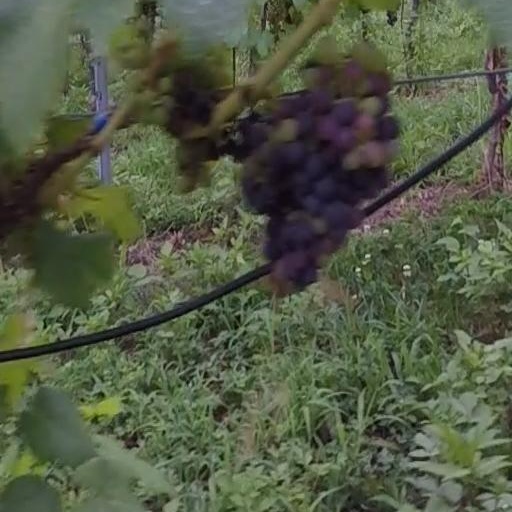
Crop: grape